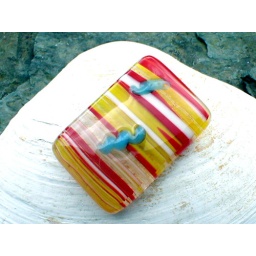
Fused glass cabochon by Willowglass in hot stripes of orange and yellow with turquoise squiggles